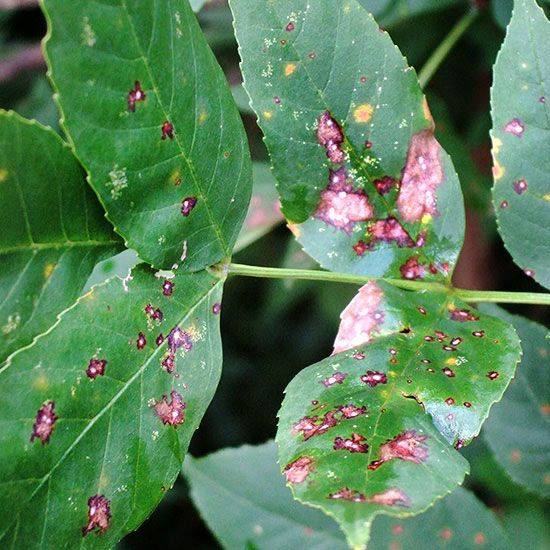
Labels: Apple rust leaf, Apple rust leaf, Apple rust leaf, Apple rust leaf